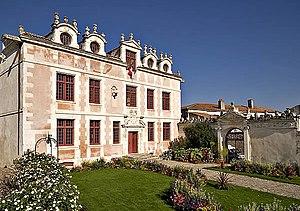
Mairie de Soubise - Charente-Maritime Photo issue de ma banque d'images